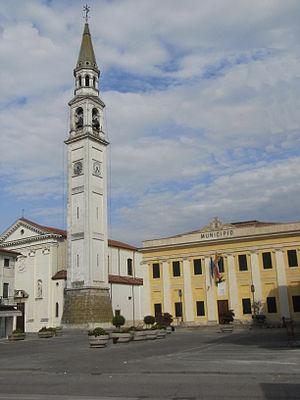
Camisano Vicentino est une commune italienne de la province de Vicence dans la région Vénétie en Italie.